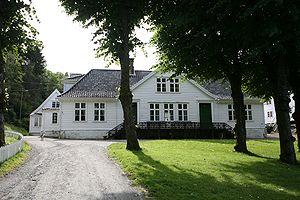
Alvøen ou Alvøy est le nom d'une ferme et d'un lieu situé dans le quartier de Laksevåg dans la ville de Bergen, en Norvège. L'usine Alvøens Papirfabrik a fabriqué à Alvøen du papier depuis 1797, mais cette Usine à papier a définitivement arrêté sa production en 1981. C'était la plus ancienne papeterie du pays. L'usine ainsi que la demeure du directeur furent transformées en musées que l'on peut désormais visiter depuis 1983. Ce musée constitue une branche du Musée d'art décoratif de l'ouest de la Norvège.